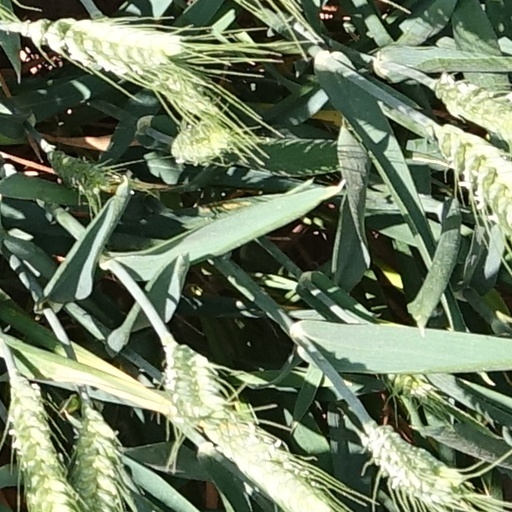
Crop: wheat